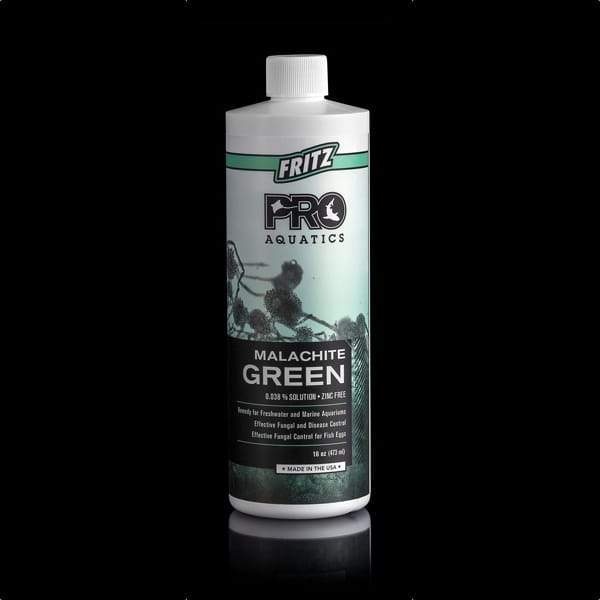
Pro Aquatics Malachite Green - Fritz Aquatics
Description Malachite Green is effective in treating external parasitic, protozoan and fungal infections of fishes, and will also remove existing fungal growth from fish eggs. Removes Fungus From Fish Use When Caring for Fish Eggs With Fungus Expels Parasites and Protozoa For Use in Freshwater and Marine Aquariums For Professional Use Directions Remove activated carbon from filter before treating. GENERAL USE: Add 1 cap (1 tsp/5 ml) per 10 U.S. Gallons (38 L) FOR SENSITIVE FISH (Catfish, loaches, mormyrids, dwarf cichlids, barbs, gouramis and tetras): Add ½ cap (½ tsp/2.5 ml) per 10 U.S. Gallons (38 L) DIPS FOR FISH EGGS: Add 1 cap (1 tsp/5ml) to a 1 gallon (3.8 L) container of water from the breeding system. Use an airstone or water pump to create aeration and water flow. Dip eggs into bath for a maximum of 10 seconds. Immediately replace eggs into breeding system. Treat eggs one time only; do not repeat treatment. After treatment, perform a minimum 25% water change after 24 hours. Add new carbon to filter to remove Malachite Green from the system. If fungus persists, a second treatment may be necessary
Brand: Fritz Aquatics
Category: Animals & Pet Supplies > Pet Supplies > Fish & Aquatic Supplies > Aquarium Water Treatments > Fungal & Bacterial Treatments